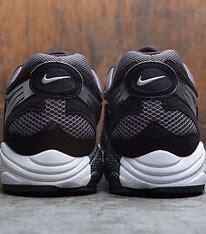
Brand: Nike
Model: Air Ghost Racer